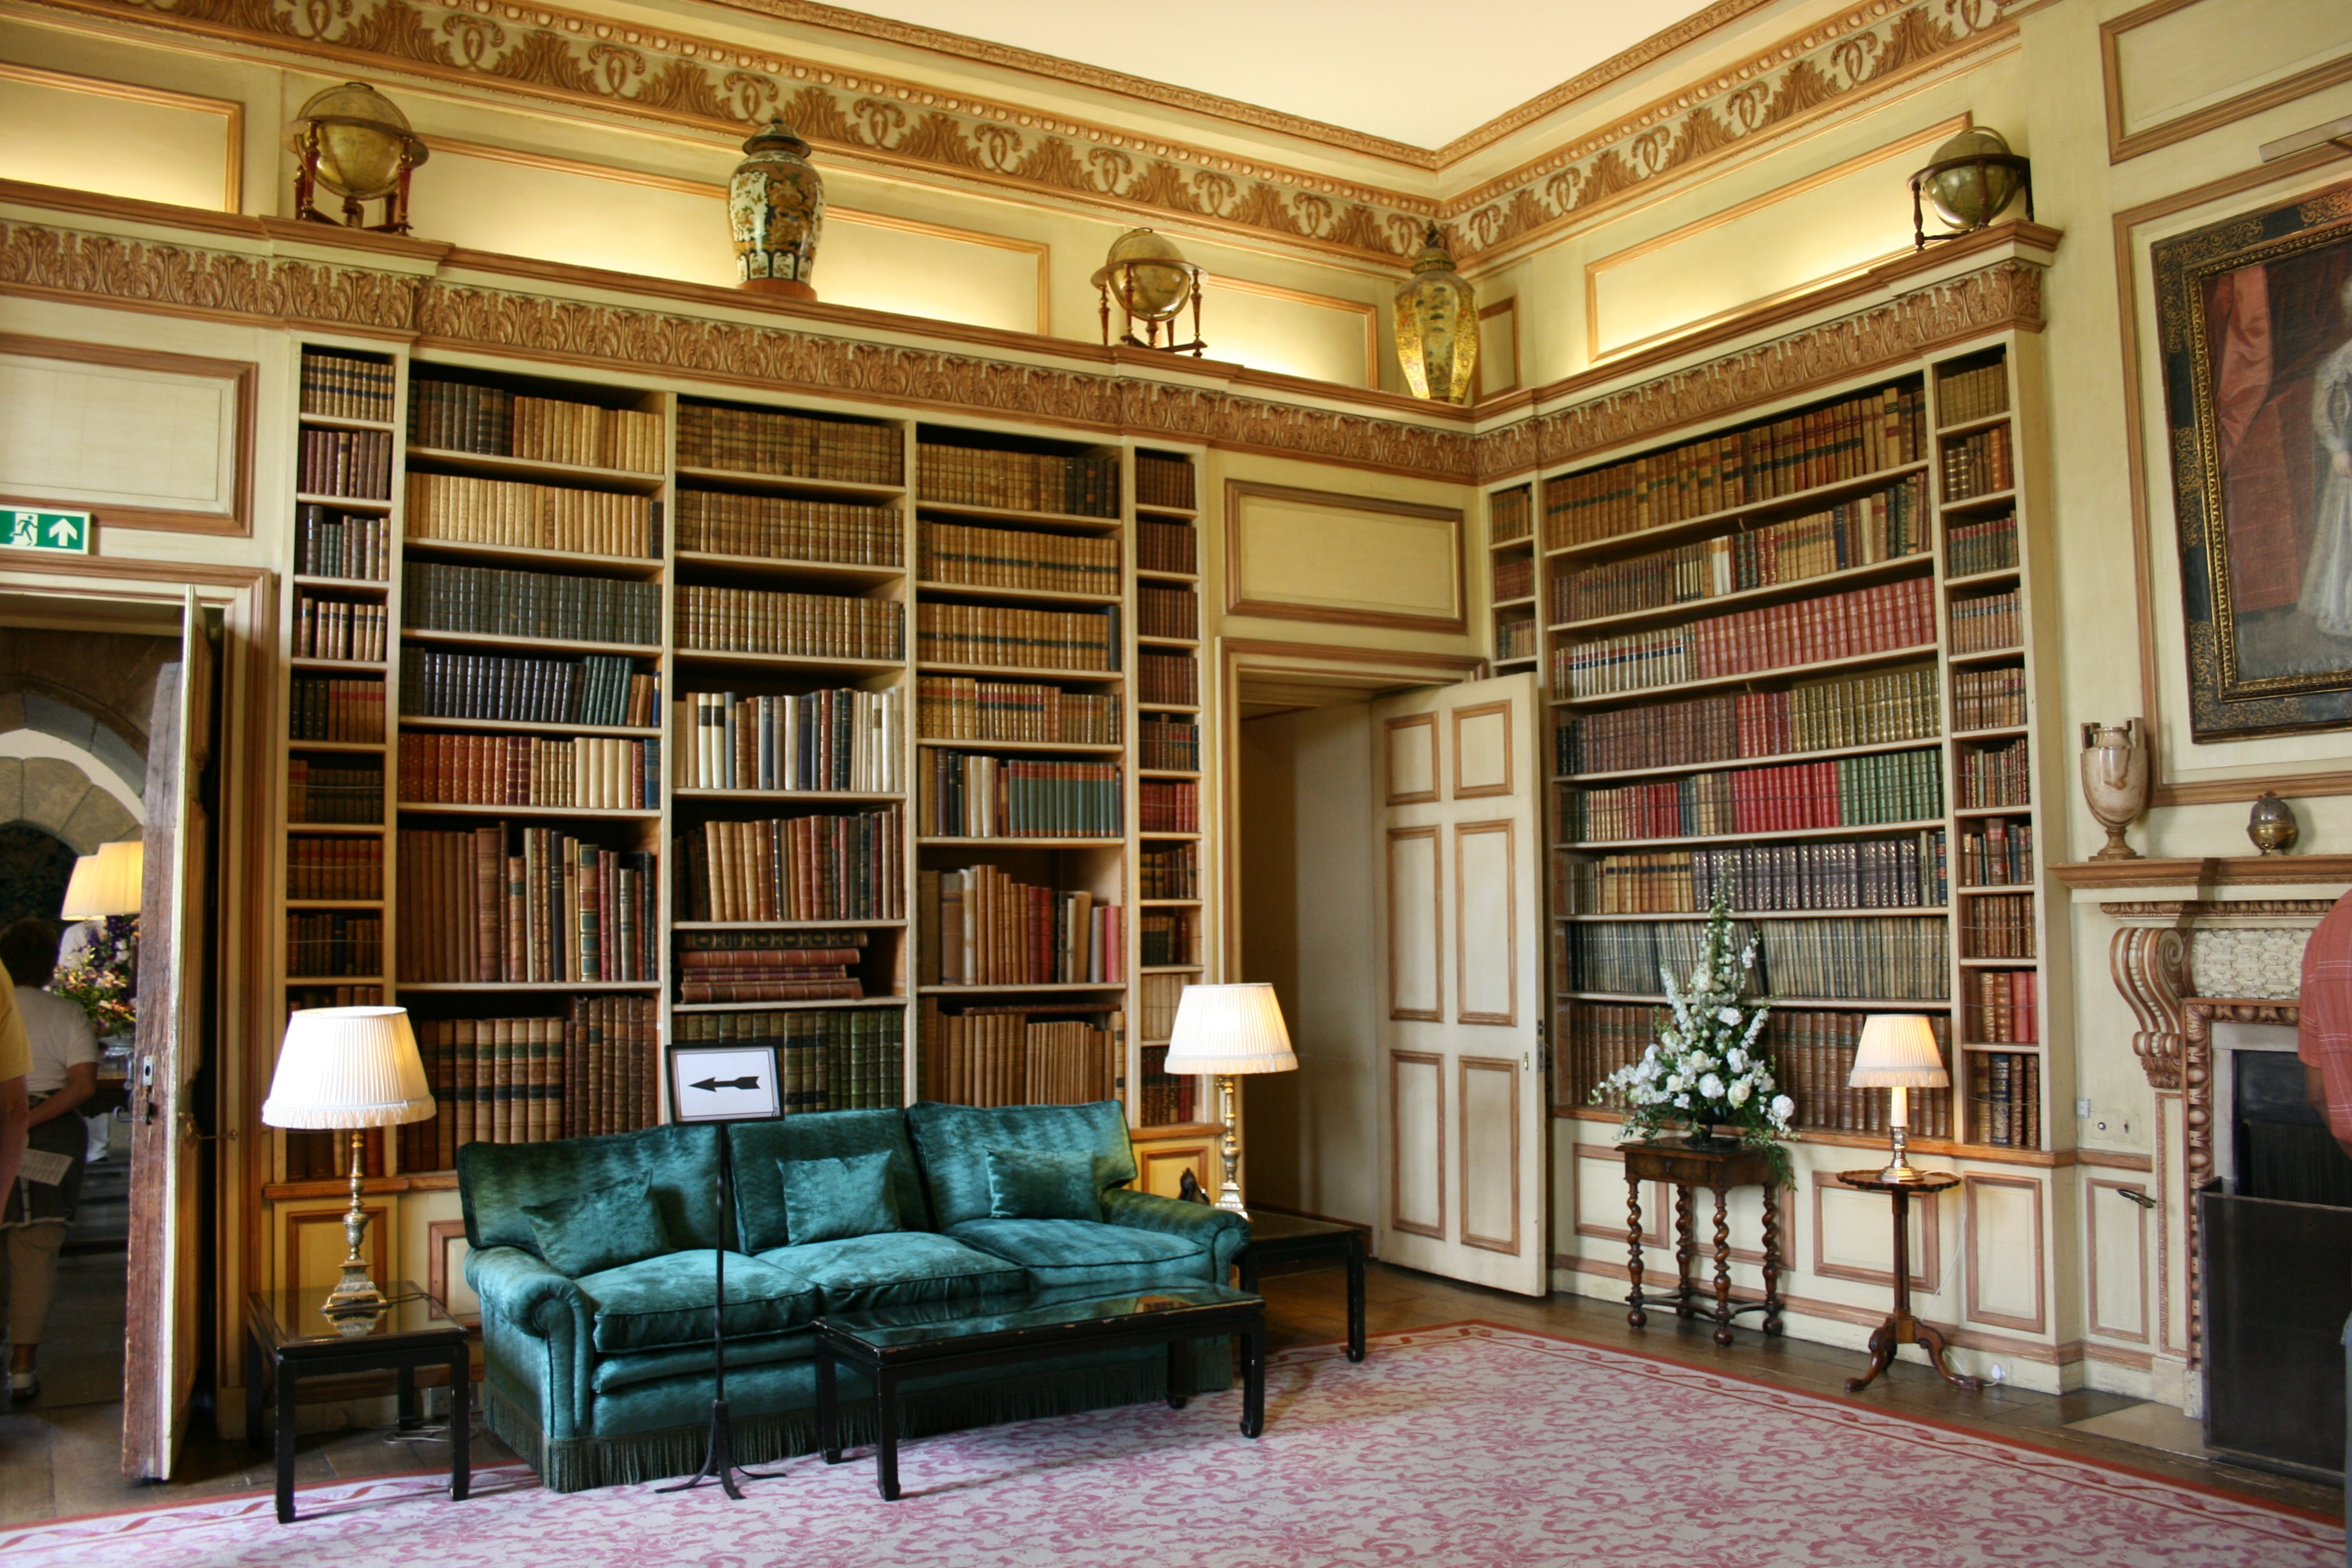
building, home, property, living room, furniture, room, interior design, library, design, books, estate, window covering, cabinetry, leeds castle